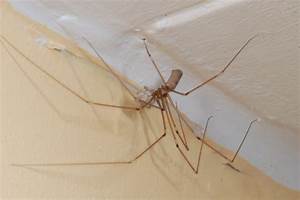
Label: spider